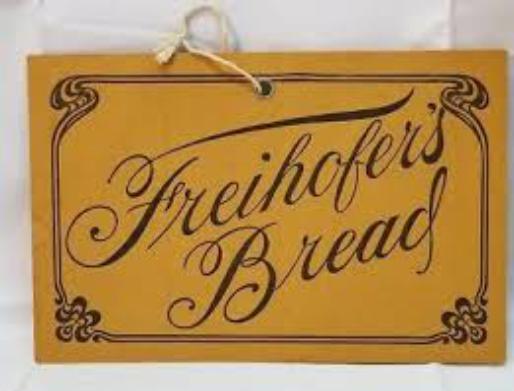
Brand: Freihofers
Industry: Food